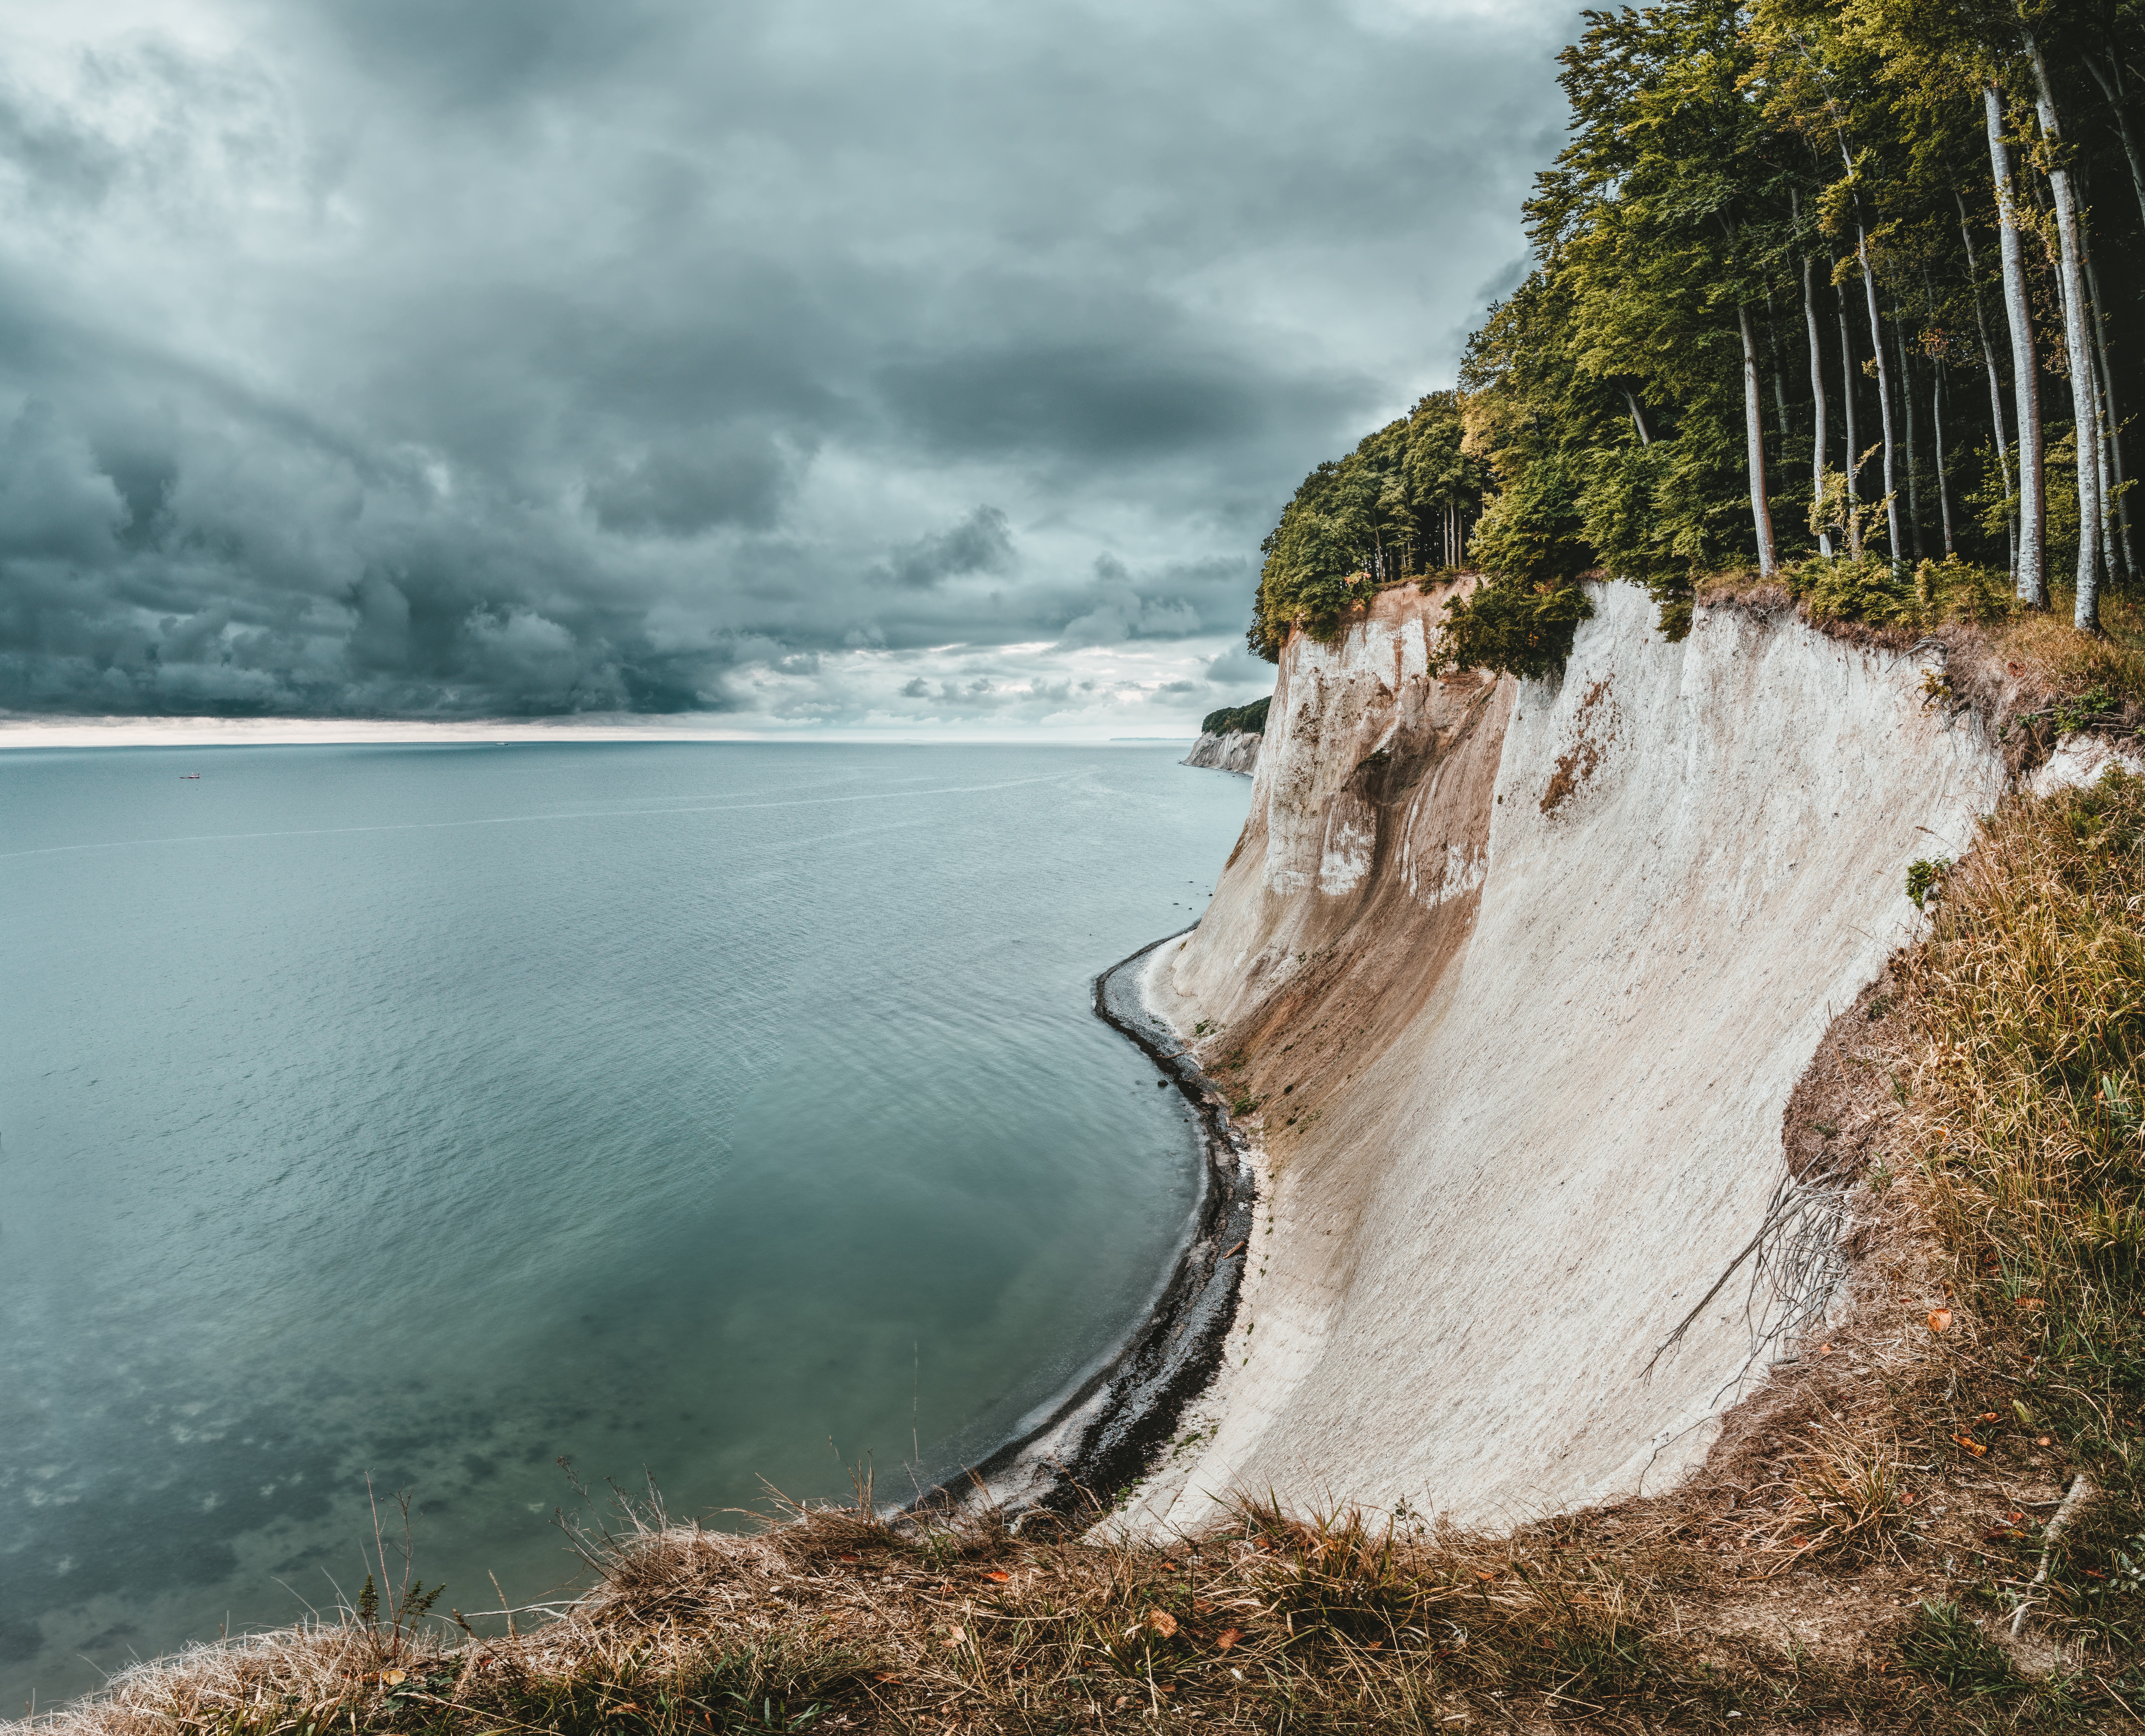
water, sky, shore, coast, cliff, cloud, terrain, reservoir, tree, lake, coastal and oceanic landforms, sea, landscape, loch, bay, mountain